Fūjin

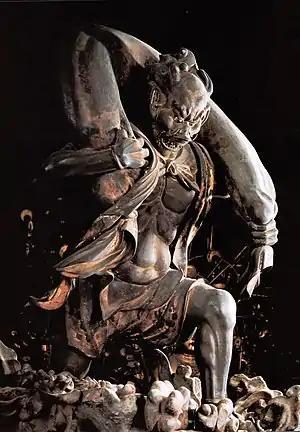
Sculpture of Fūjin from Sanjūsangen-dō temple in Kyoto.

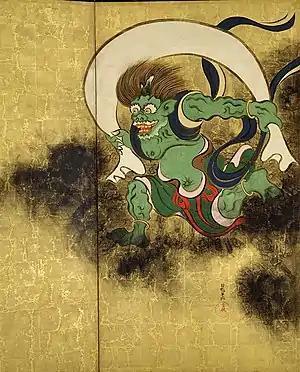
Fūjin depicted on a folding screen by Tawaraya Sōtatsu (1570–1640)

According to "Kojiki", Fūjin and his brother Raijin were born from Izanami after she died.